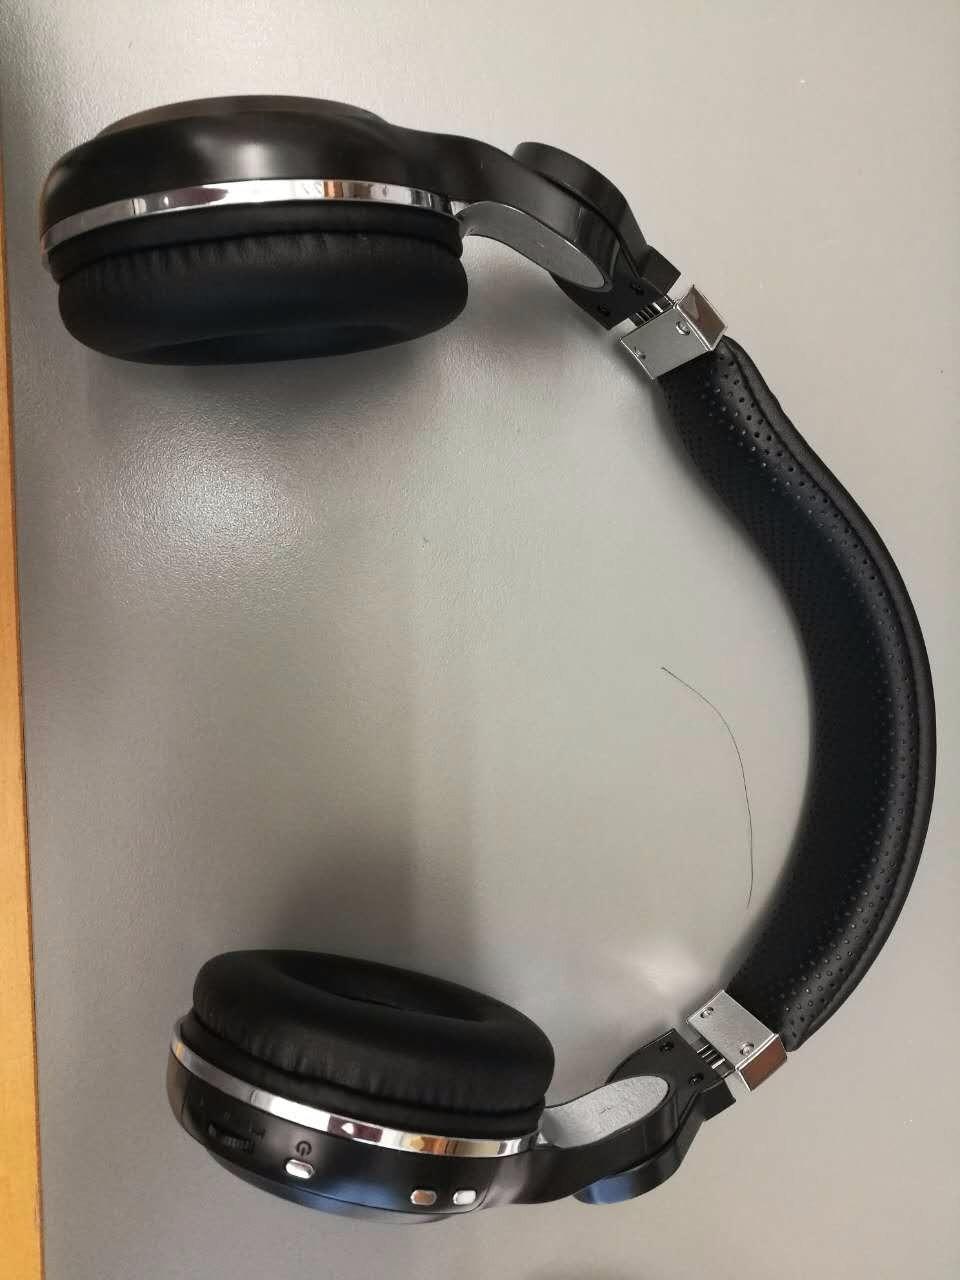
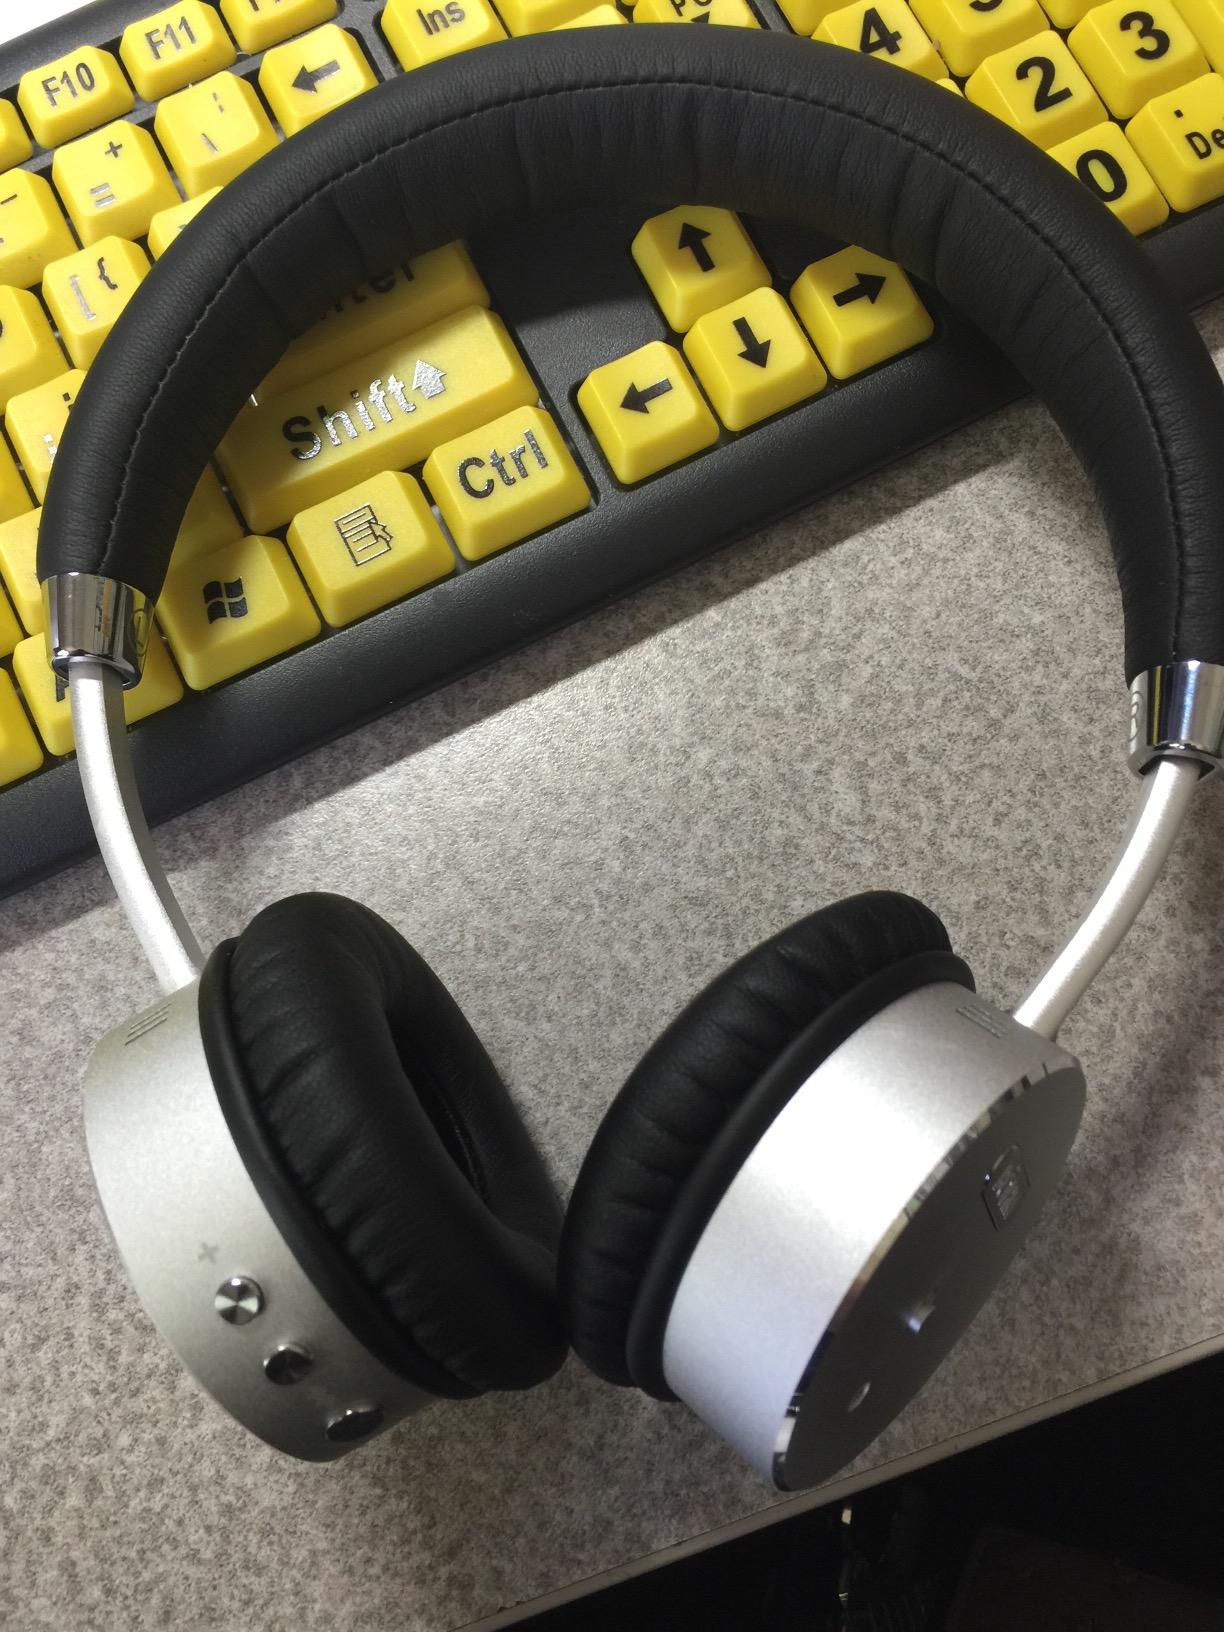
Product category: headphones
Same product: no